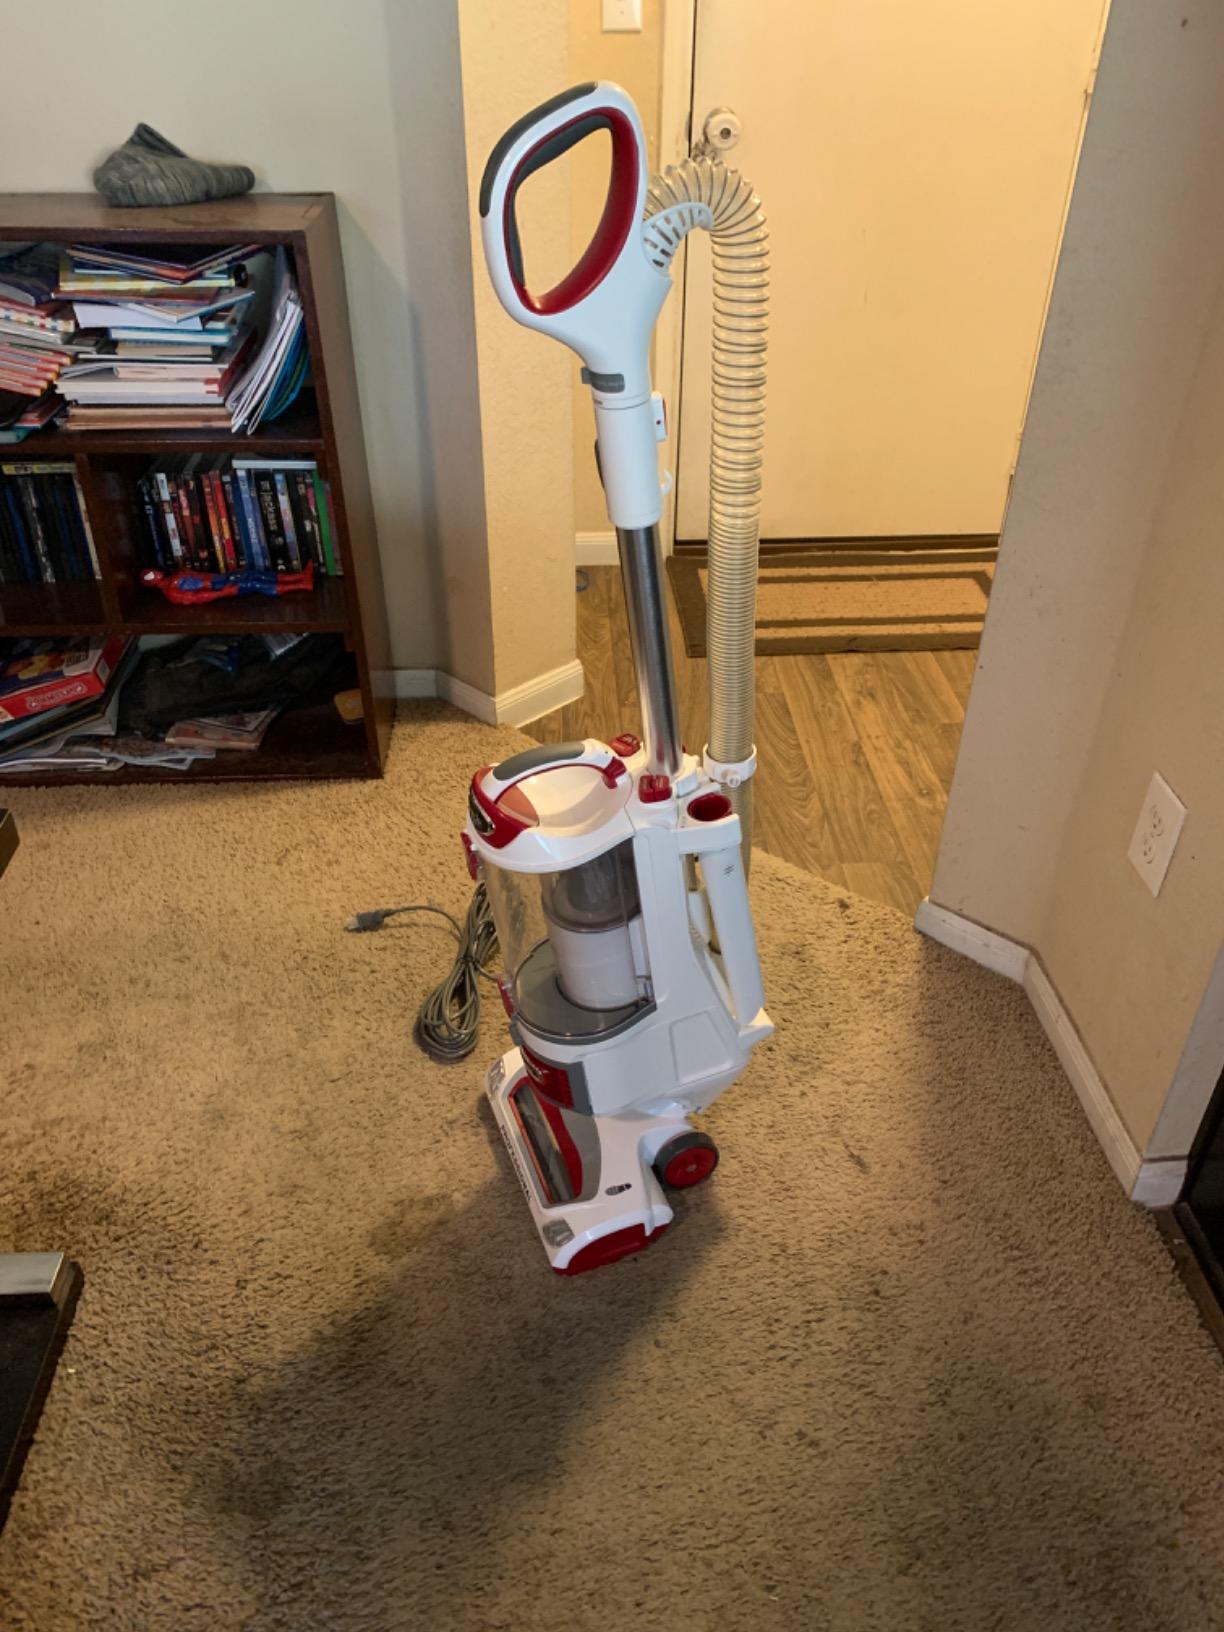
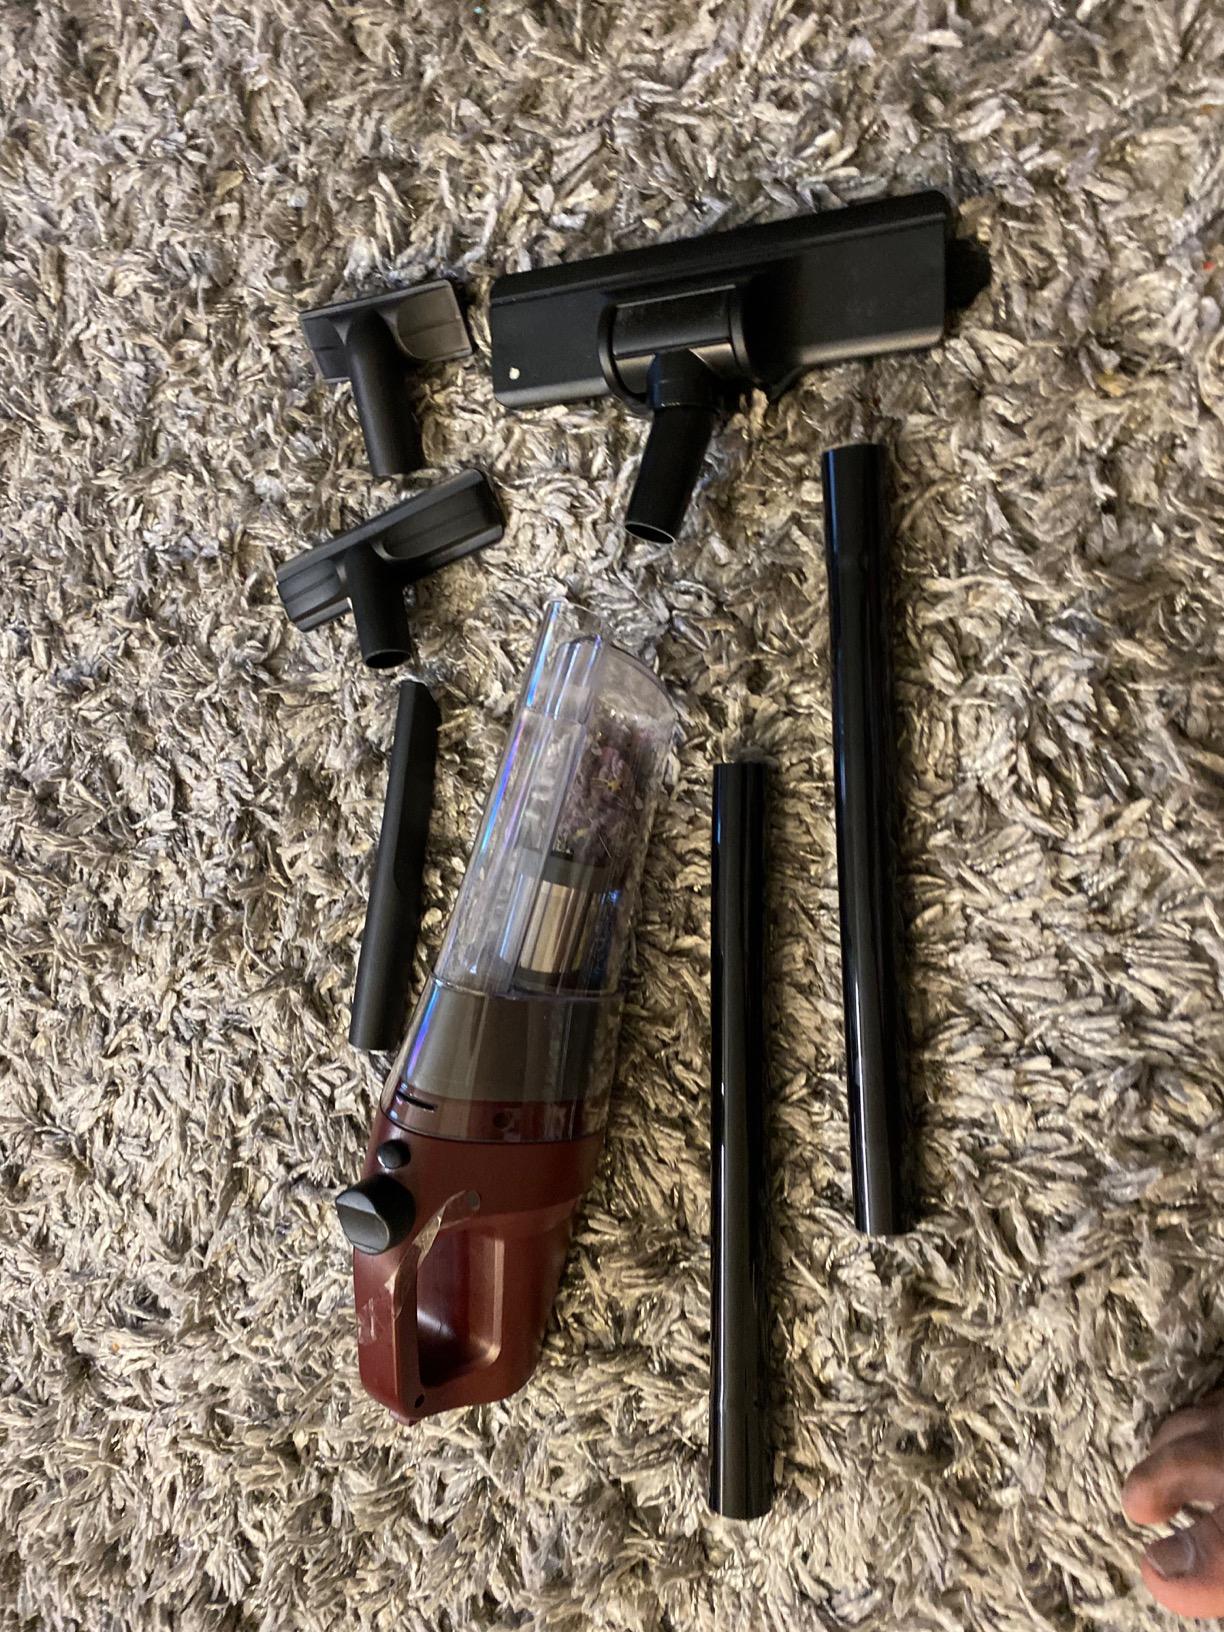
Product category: items_vacuum
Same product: no